Glossary of leaf morphology

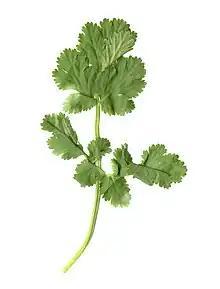
Oddly pinnate, pinnatifid leaves ("Coriandrum sativum", coriander or cilantro)

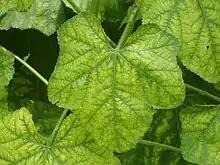
Partial chlorosis revealing palmate venation in simple leaves of "Hibiscus mutabilis"

Leaf margins (edges) are frequently used in visual plant identification because they are usually consistent within a species or group of species, and are an easy characteristic to observe. Edge and margin are interchangeable in the sense that they both refer to the outside perimeter of a leaf.